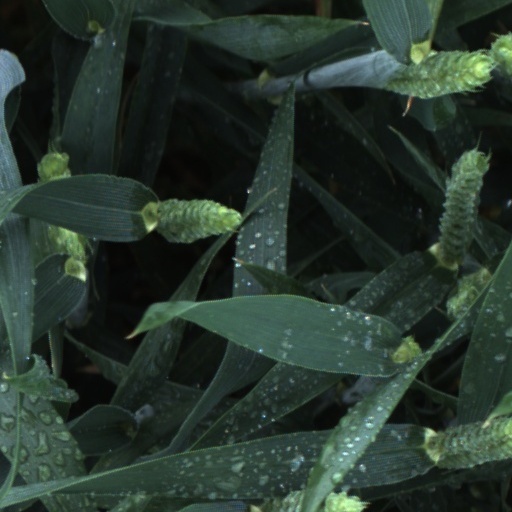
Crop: wheat